Robert Gunter

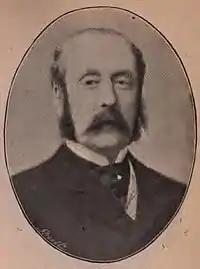
Gunter in 1895.

Sir Robert Gunter, 1st Baronet (2 November 1831 – 17 September 1905) was a British Army officer, property developer and Conservative Party politician who sat in the House of Commons from 1885 to 1905.